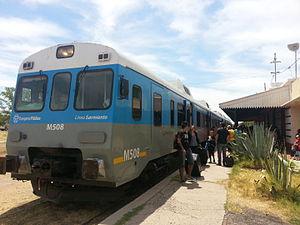
La province de La Pampa est une province du centre de l'Argentine. Elle est bordée à l'ouest par la province de Mendoza, au sud par le Río Colorado qui la sépare de la province de Río Negro, à l'est par celle de Buenos Aires et au nord par la province de San Luis et celle de Córdoba. Sa capitale est Santa Rosa.
La série 593 sont des rames automotrices diesel de la compagnie nationale espagnole des chemins de fer, Renfe. Ces rames fixes articulées composées de 2 motrices et une remorque étaient destinées au service passagers sur les lignes régionales importantes de moyenne distance. À partir de 1996, 25 unités ont été transformées et ont été ré immatriculées "596" les autres ont été cédées à l'Argentine et au Chili.